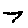
Label: 7